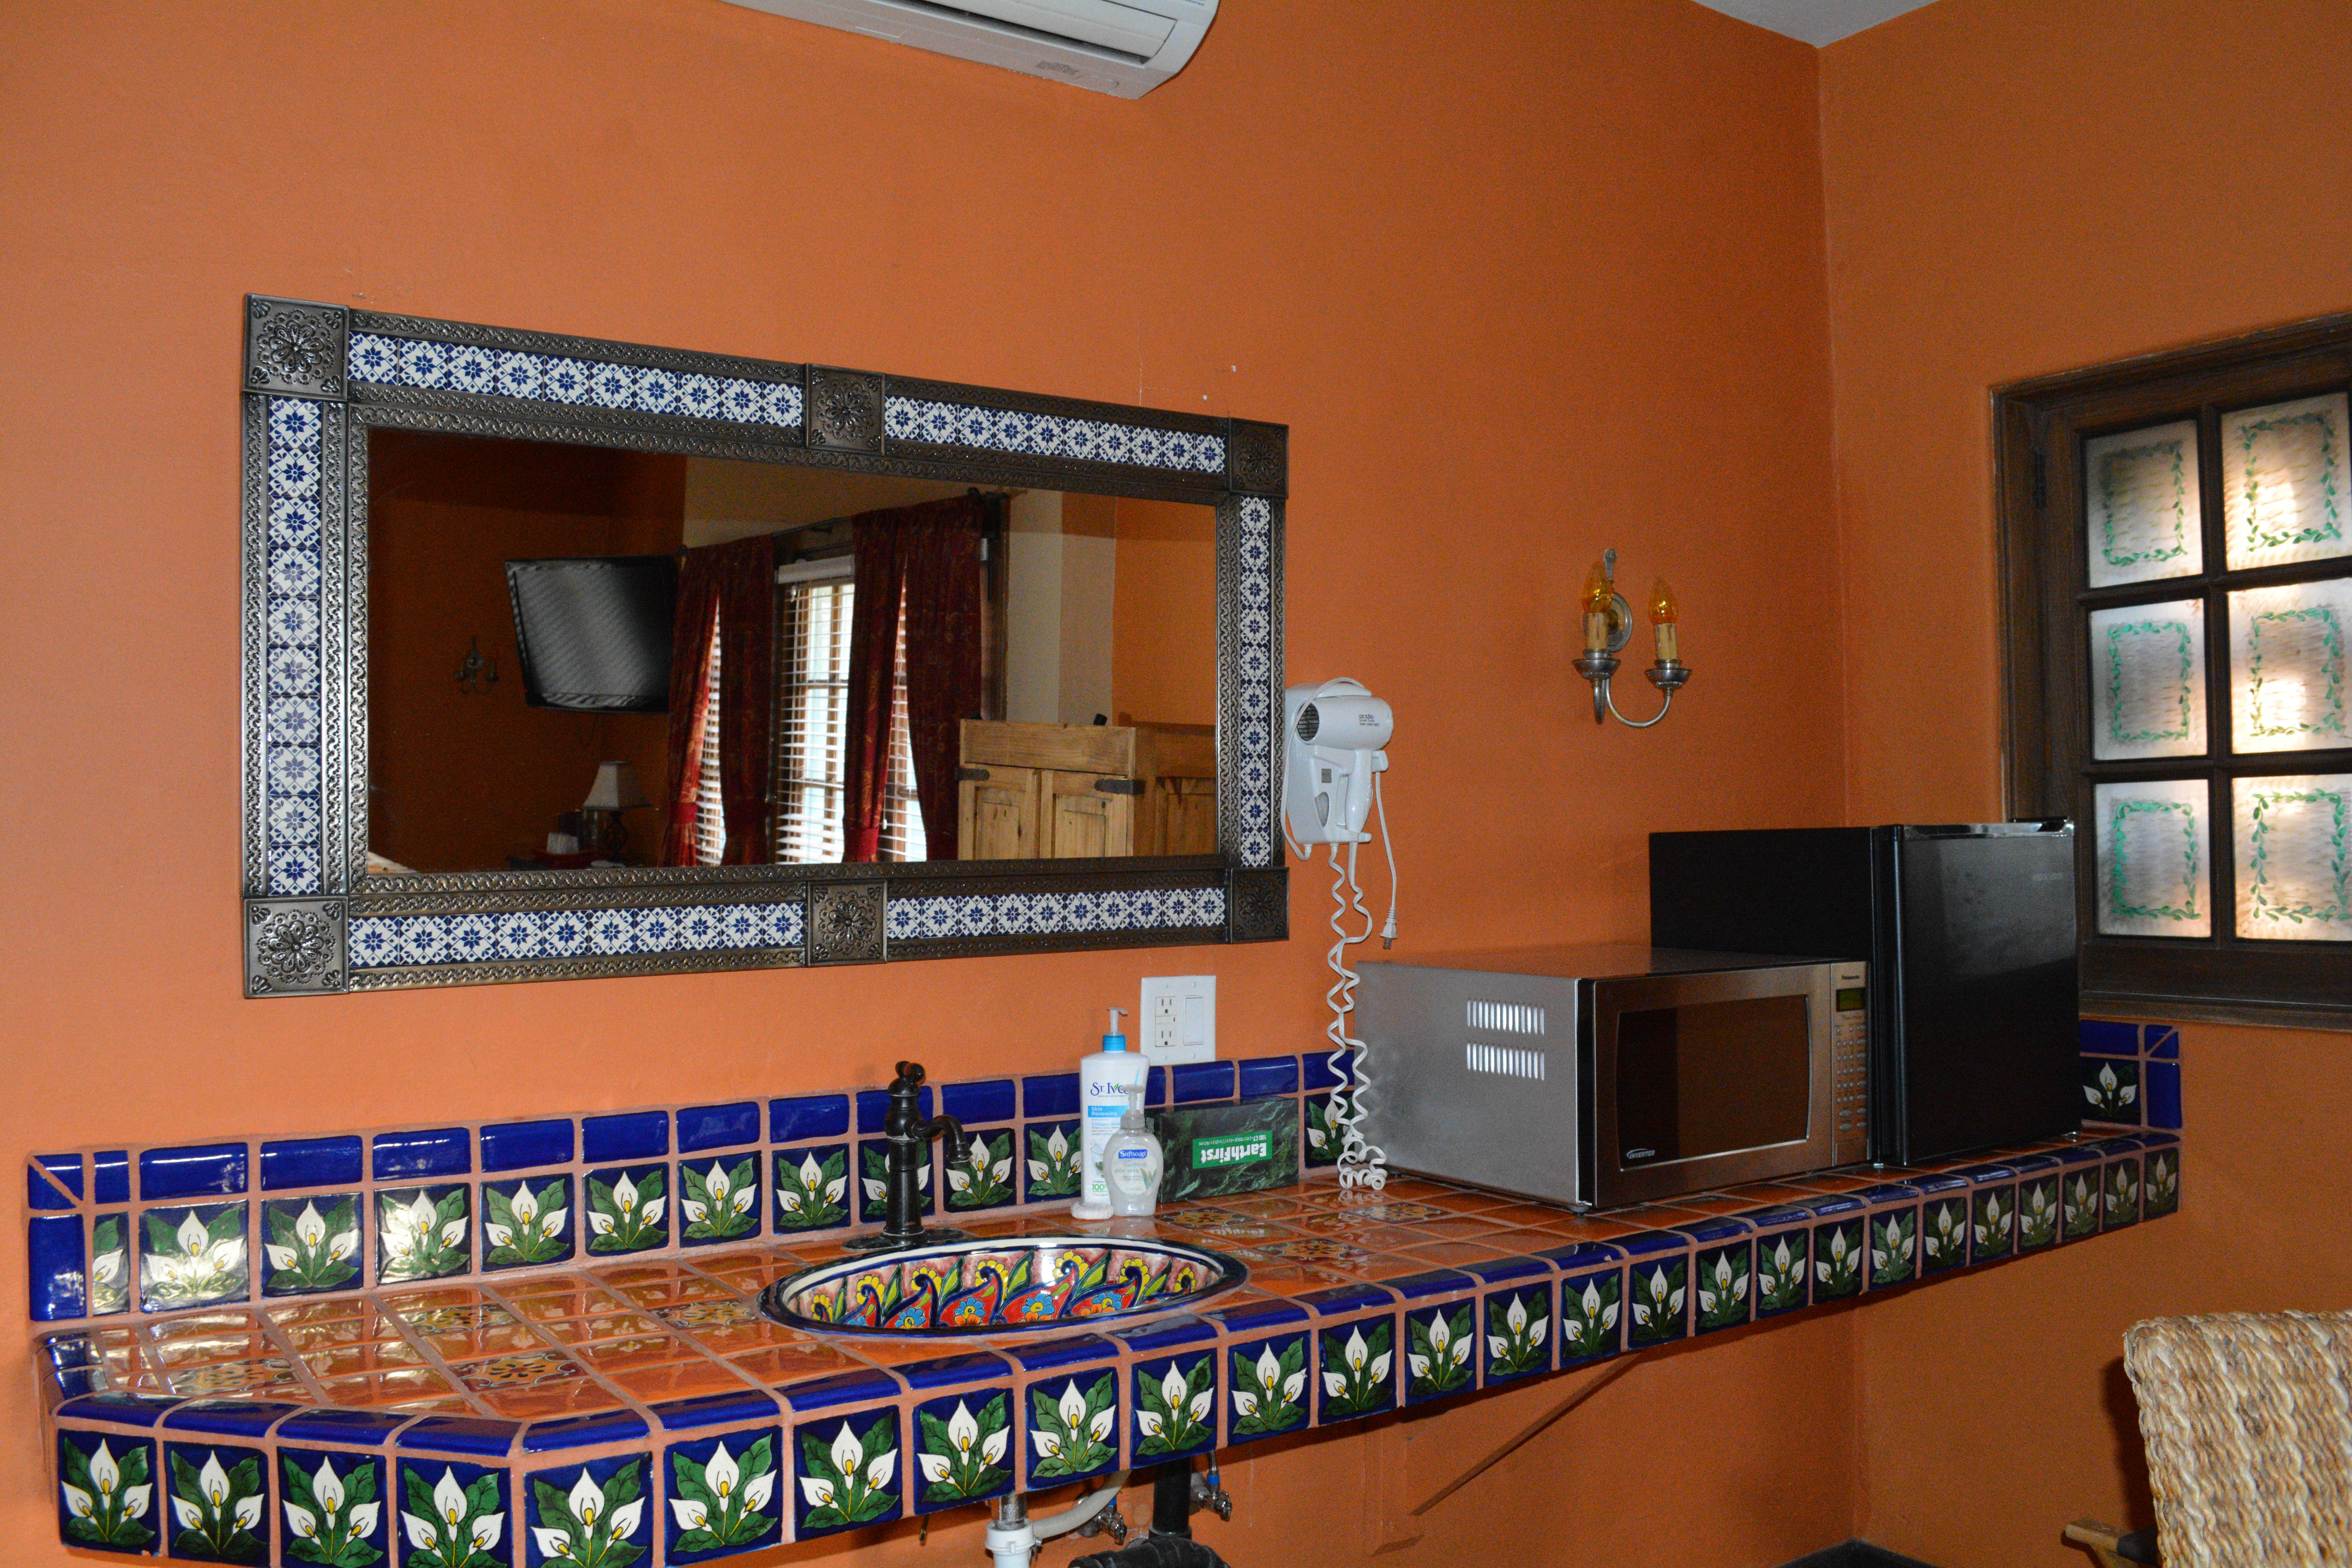
villa, mansion, home, cottage, property, living room, room, apartment, interior design, estate, condominium, real estate, dining room, recreation room